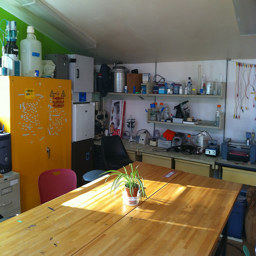
A wooden table topped with a potted plant.
A plant sits on a wooden table inside an empty garage.
THERE IS AN IMAGE OF A KITCHEN WITH CHAIRS AND TABLE
A double wood table in a cluttered room with a plant in the middle of the table.
A work space with a long wooden table.